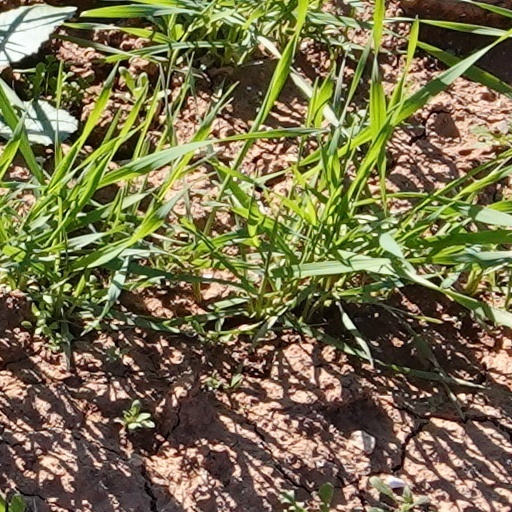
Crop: wheat